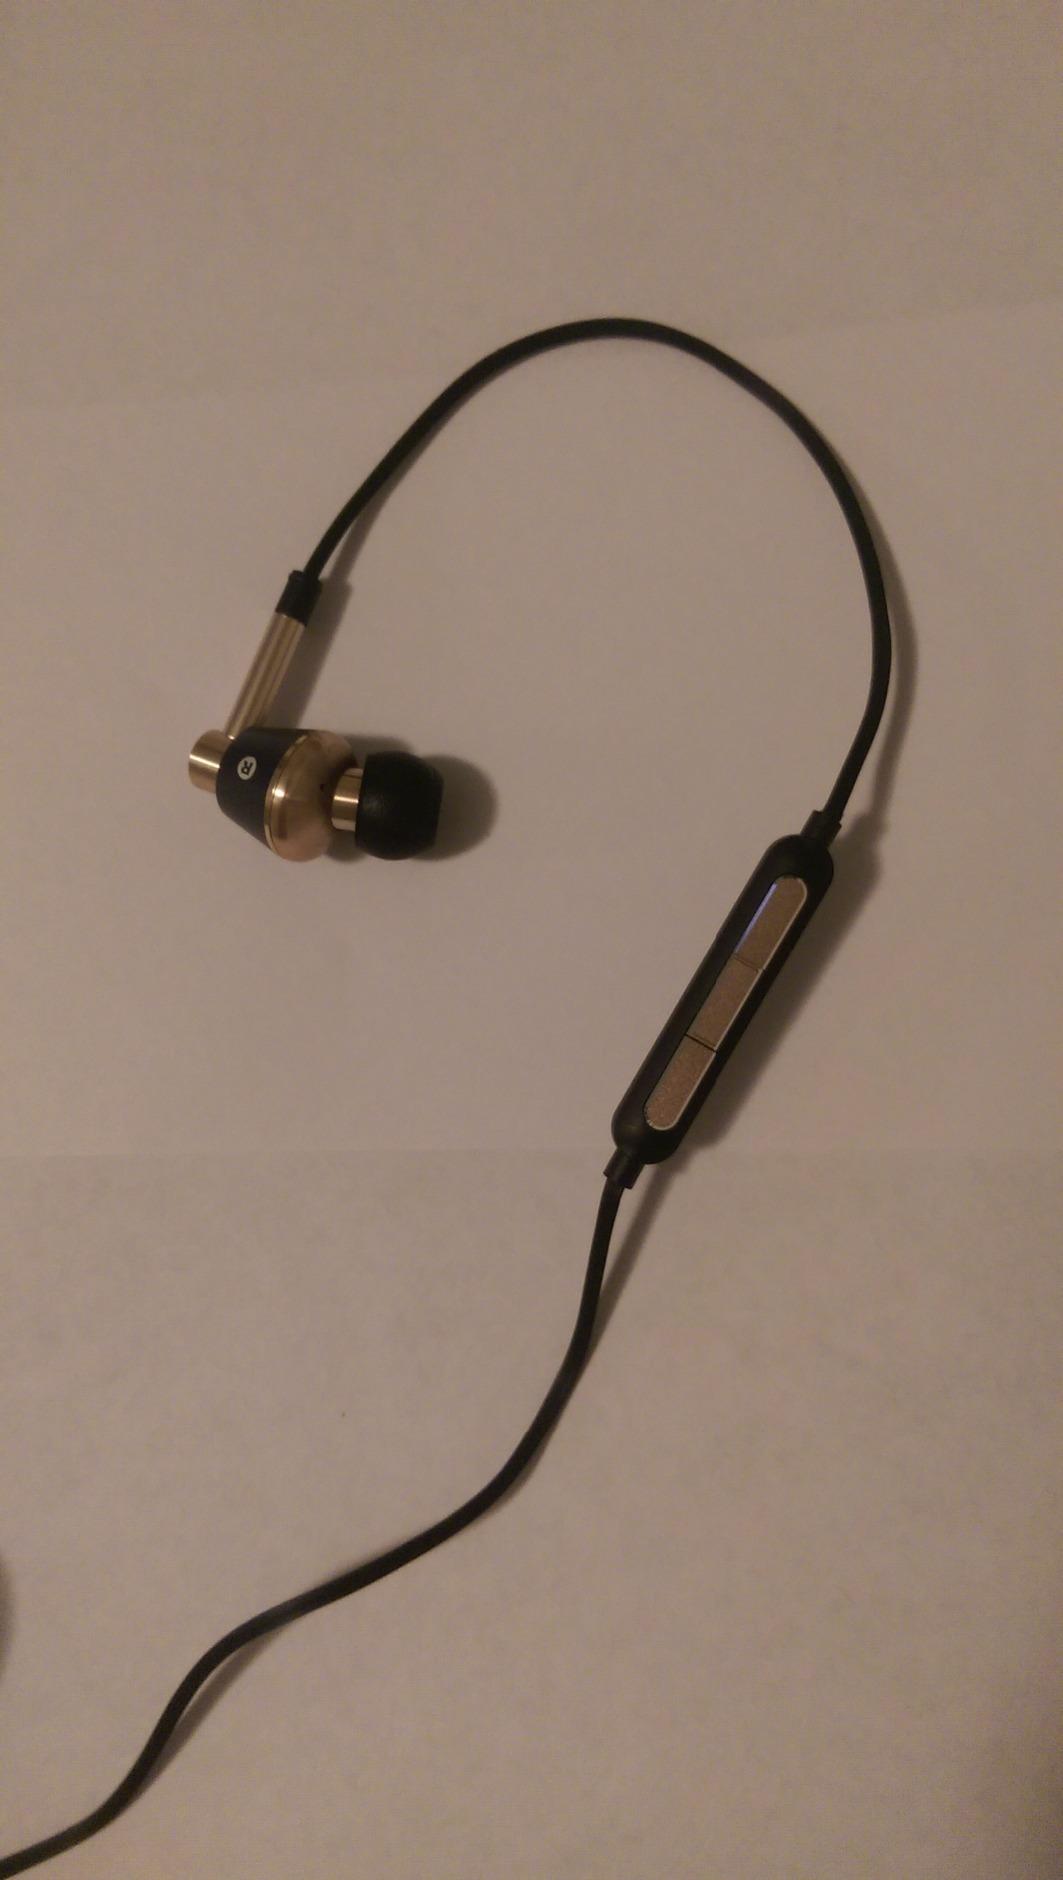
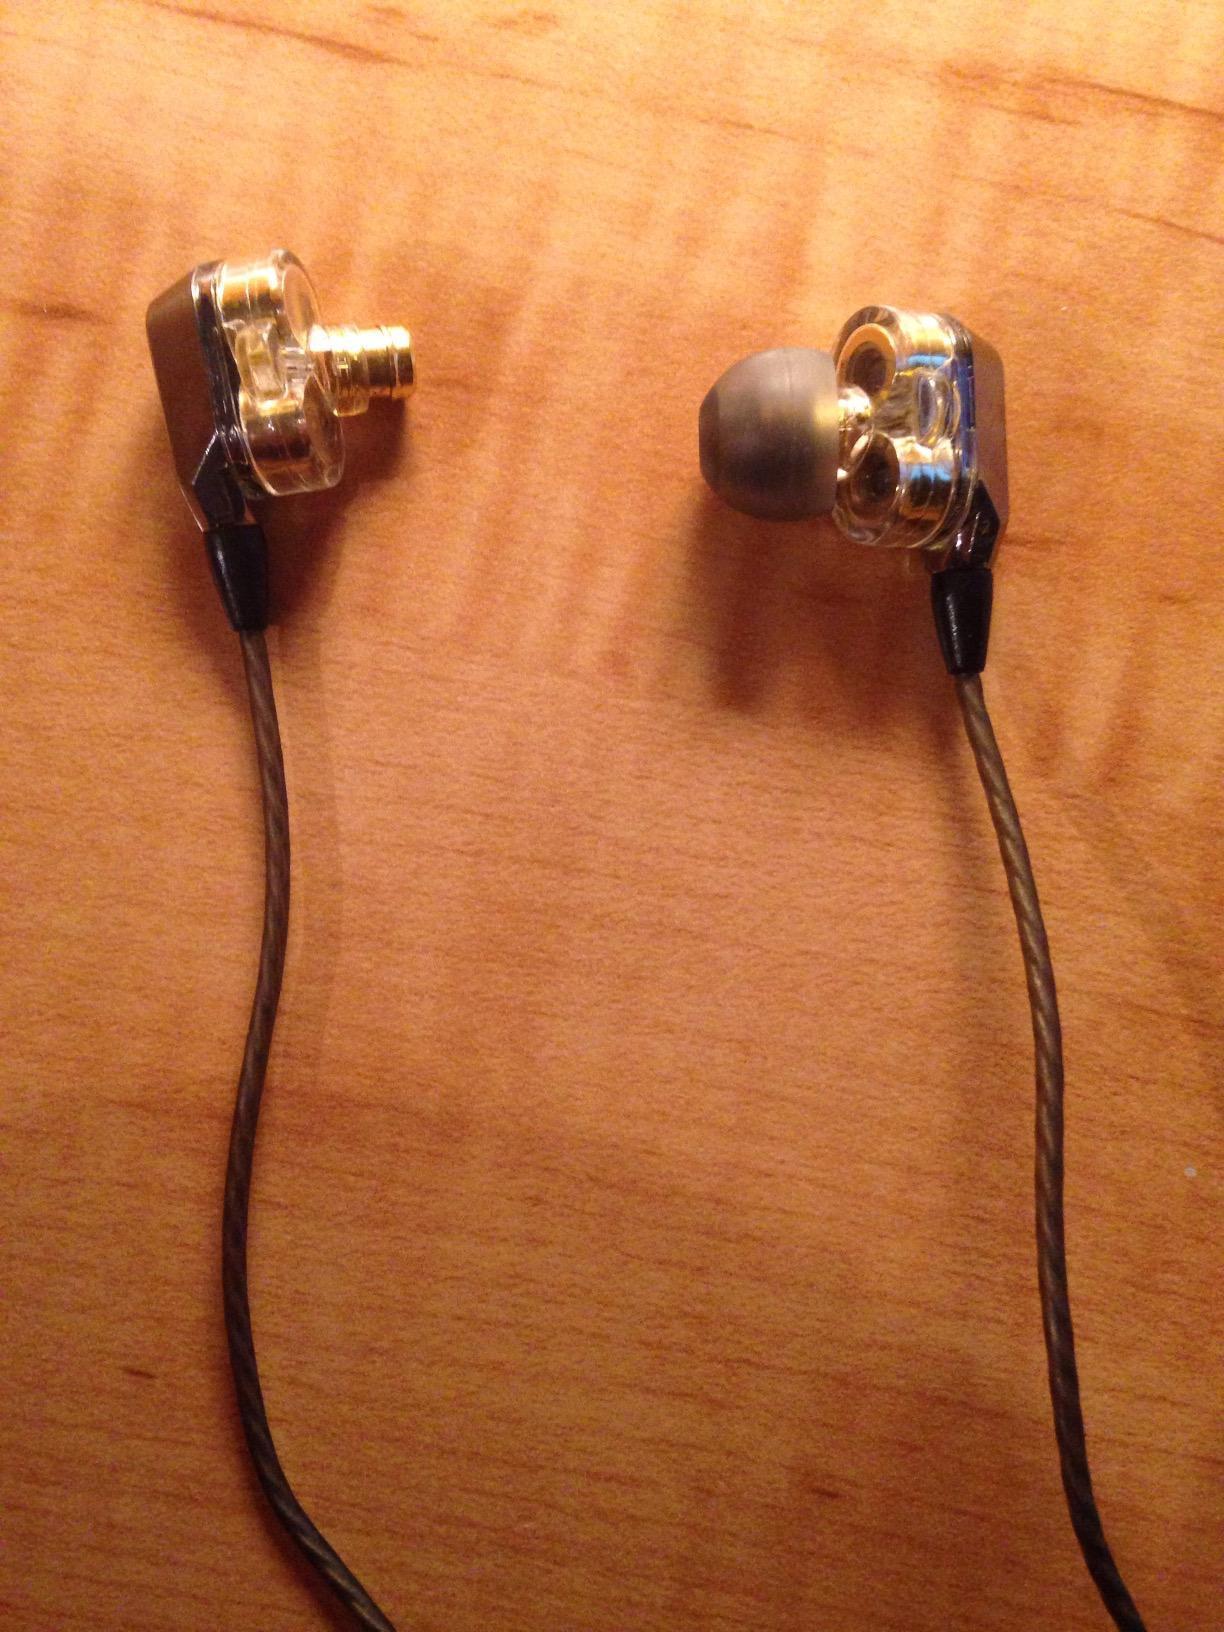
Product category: headphones
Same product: no